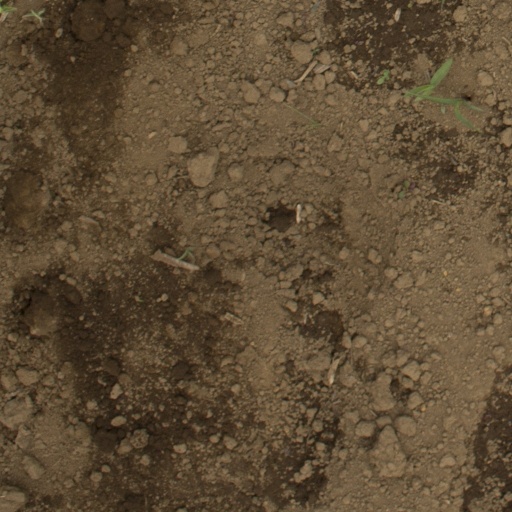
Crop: Jerusalem artichoke